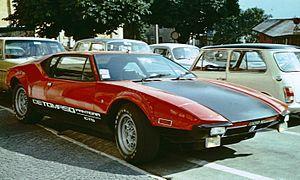
Stevens Thompson Tjaarda van Starkenberg dit Tom Tjaarda, né le 23 juillet 1934 à Détroit et mort le 1ᵉʳ juin 2017 à Turin, est un designer automobile américain d’origine néerlandaise.